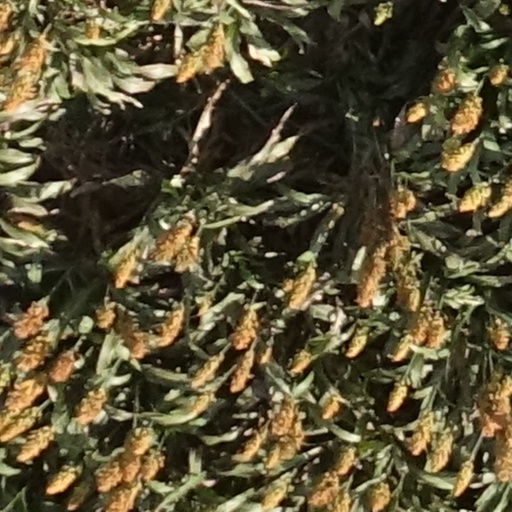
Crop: sorghum